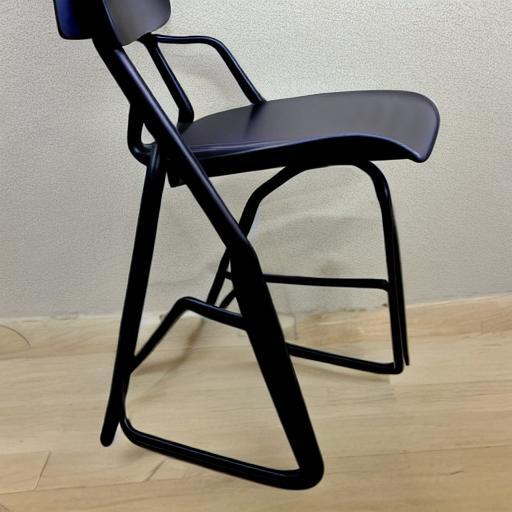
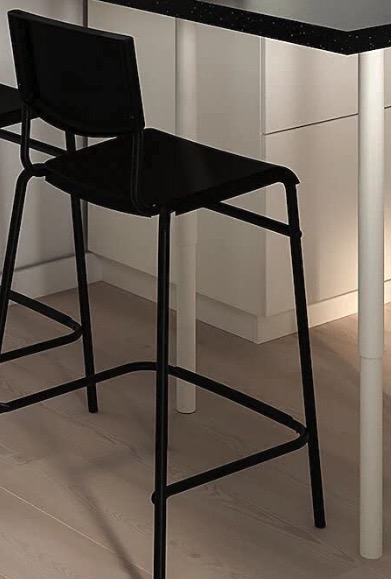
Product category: stool
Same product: no